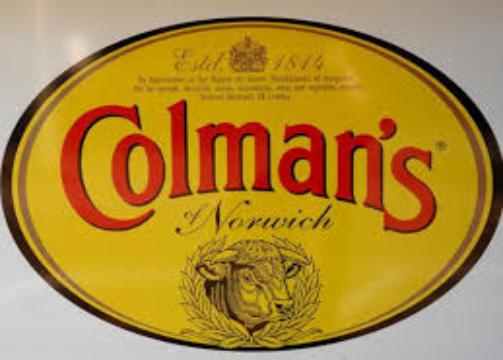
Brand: Colman's
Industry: Food